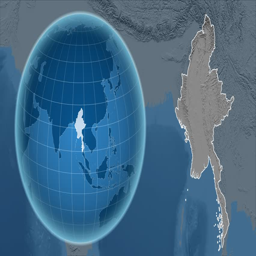
shape animated on the elevation map of the globe